Canterbury, New South Wales

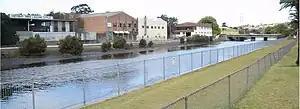
Former industrial area along Cooks River

Canterbury Road is a major arterial route, 11 kilometres (7 miles) long and the only vehicular crossing of the Cooks River within the suburb. The road connects the inner suburbs of Sydney with Bankstown and suburbs further to the south-west. Secondary routes, King and Holden Streets, connect the suburb to Ashfield in the north.